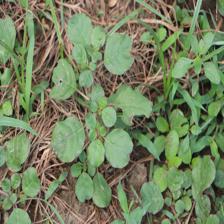
Label: BroadLeafWeed